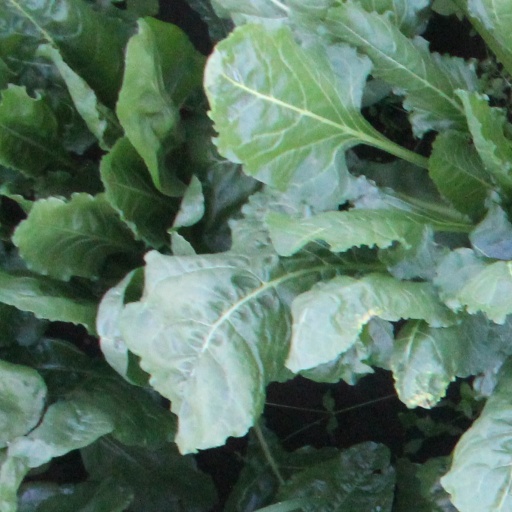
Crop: sugar beet